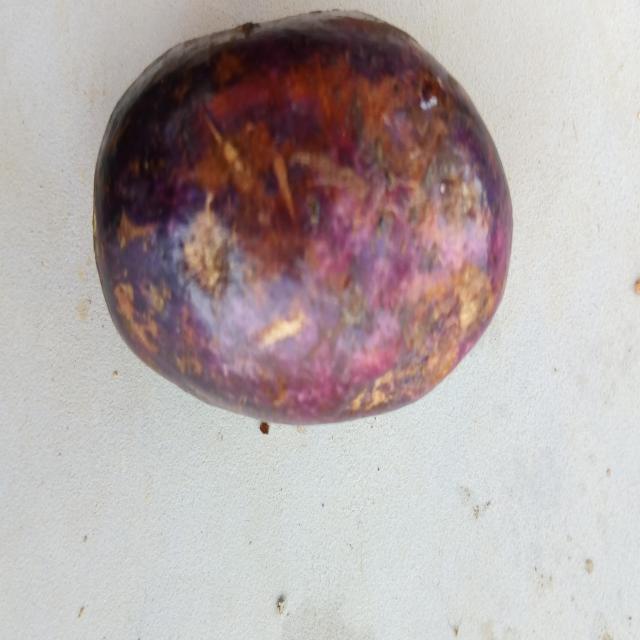
Plum grade: bruised